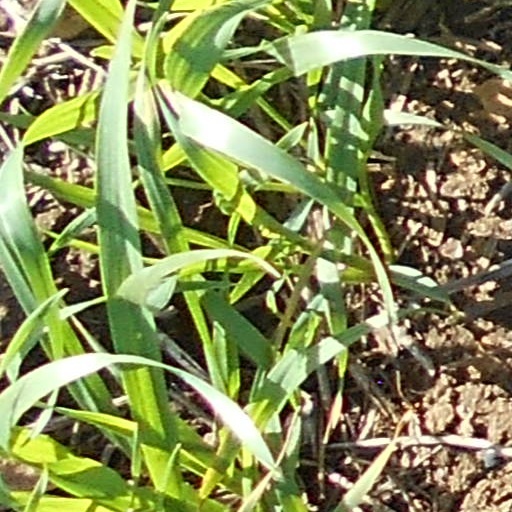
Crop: wheat